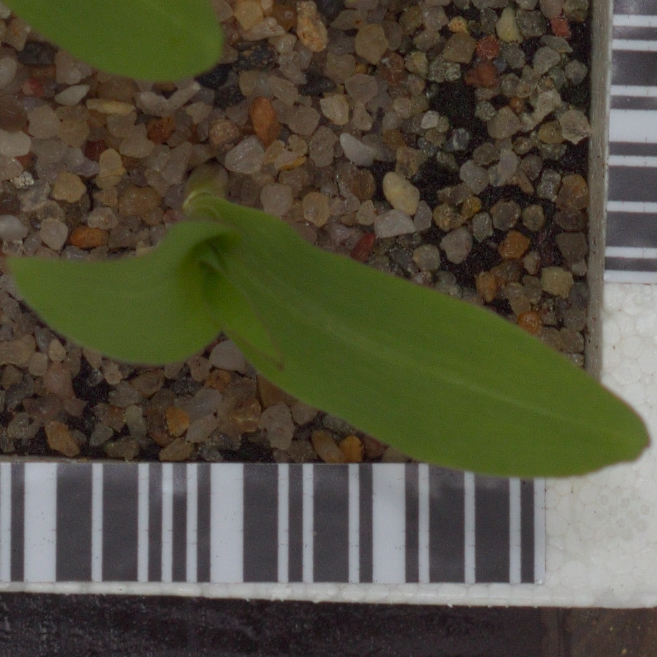
Label: maize